Vinícius Bristott

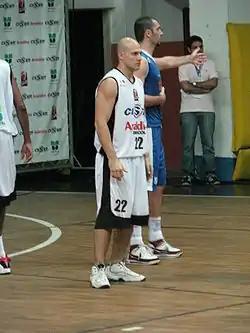
Bristott on a 2010 playoff game

Vinícius da Silva Bristott, also known as Gaúcho, is a Brazilian professional basketball player. Bristott was born in Passo Fundo, Rio Grande do Sul, the southernmost state of Brazil.